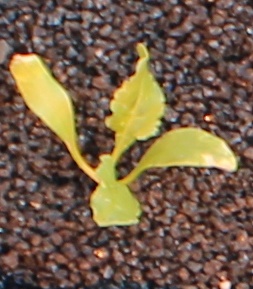
Label: Sugar beet